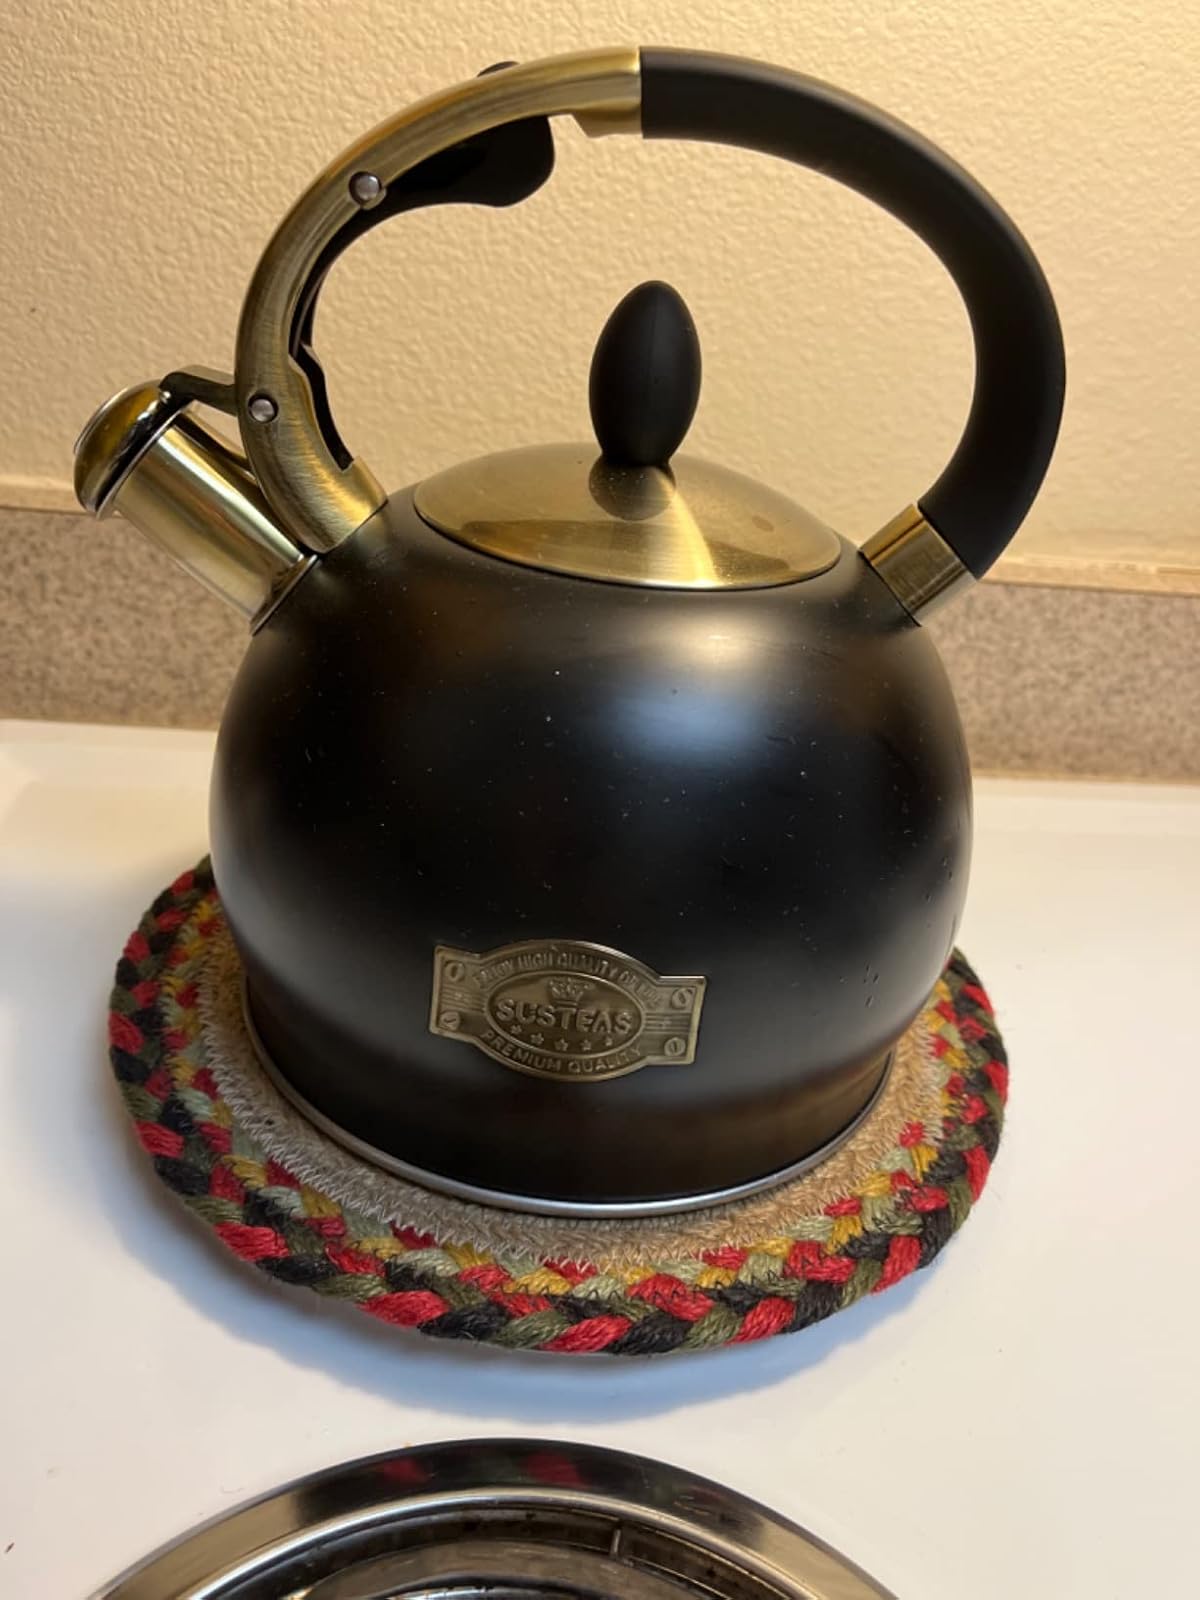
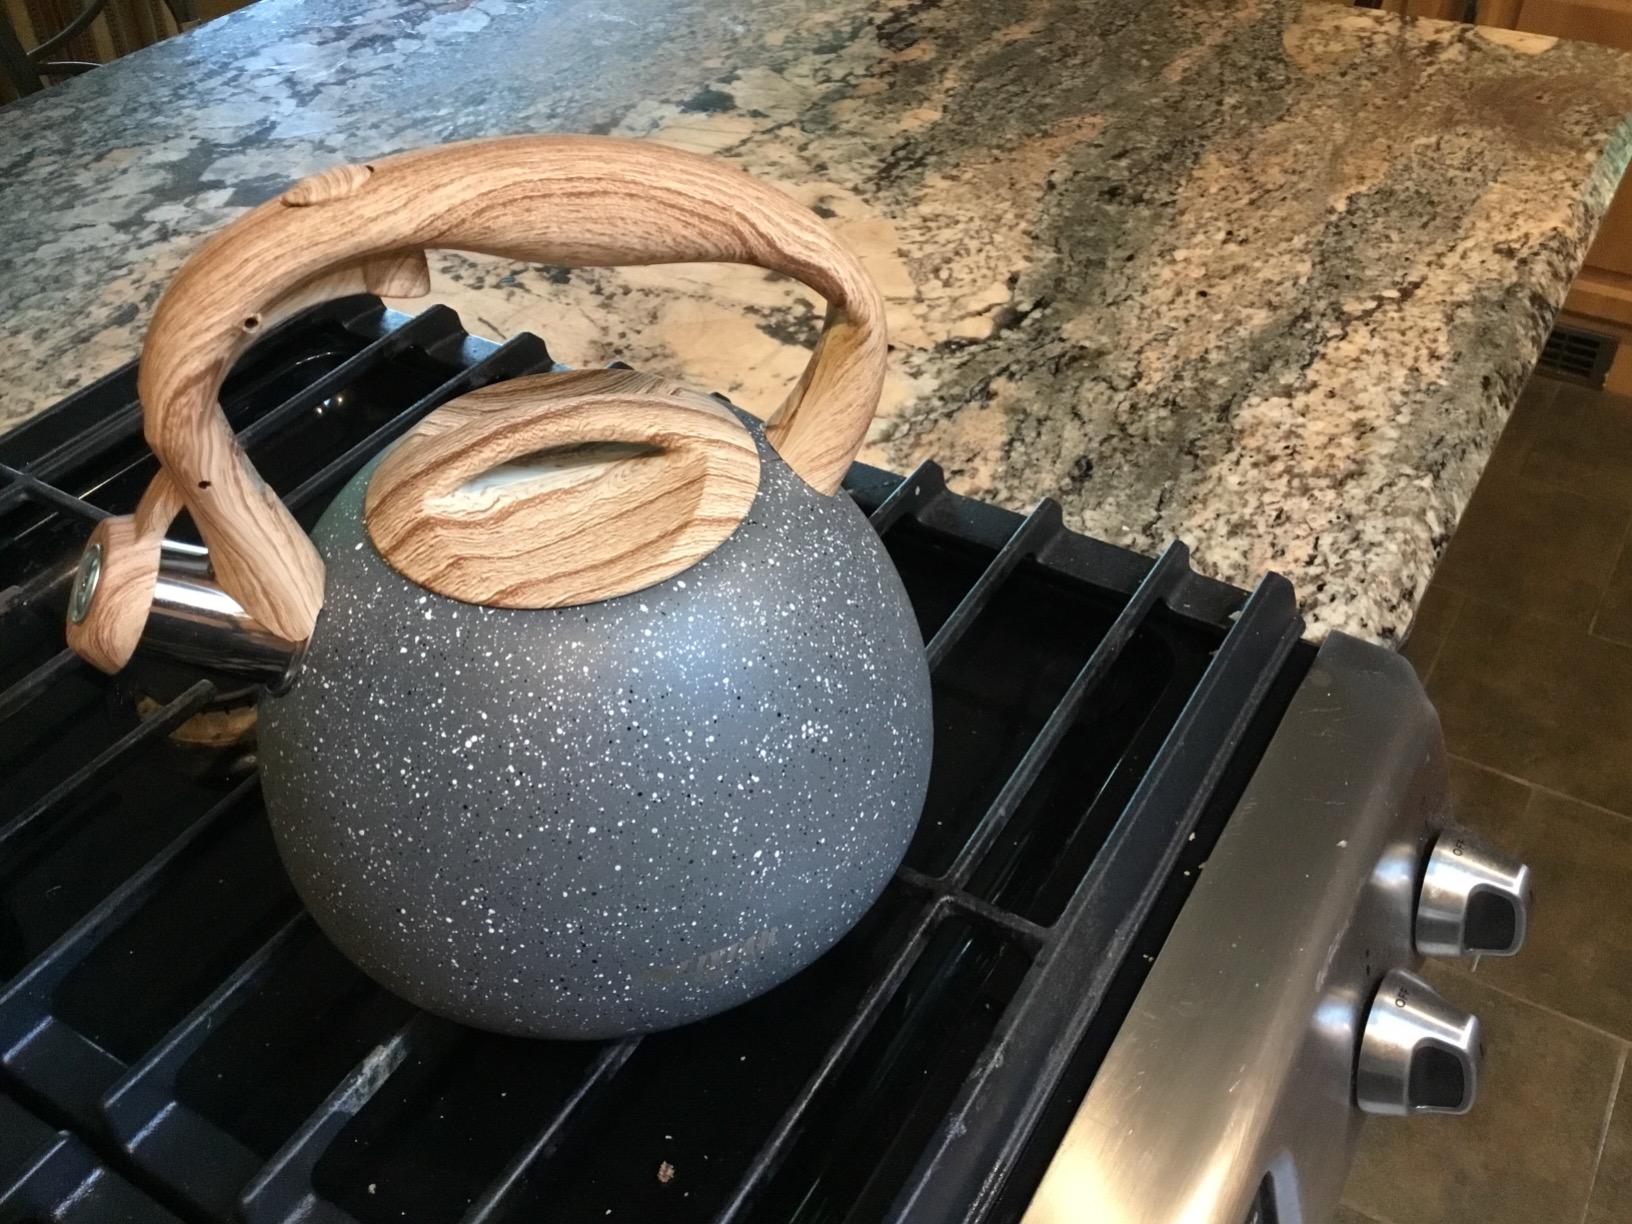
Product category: items_kettle
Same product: no